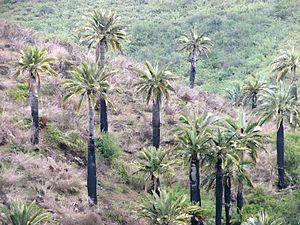
Feu de forêt récent. Sanctuaire de la nature Palmeraie El Salto (Viña del Mar). Jubaea chilensis
Le cocotier du Chili ou palmier du Chili, Jubaea chilensis, est une espèce de plantes monocotylédones de la famille des palmiers. C'est la seule espèce actuellement acceptée au sein du genre Jubaea. Jubaea chilensis est un palmier à feuilles pennées proche d’une lignée de genres distribués exclusivement dans l’hémisphère sud. L’origine de ce groupe se situe en Afrique pour se poursuivre à l’est vers Madagascar, la Mélanésie, le Chili, la Bolivie, et enfin pour s'achever au Sud du Brésil. Son nom lui est donné en l’honneur du roi savant Juba II, qui règne sur la Maurétanie et qui s’intéresse à la botanique. L’épithète spécifique, chilensis, se réfère au nom du pays d'origine de l’espèce, le Chili.